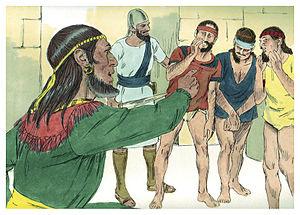
Illustration biblique du livre de la First Book of Chronicles chapitre 19 עברית: 19 האיור המקראי של change me! פרק हिन्दी: {{{hi}}} अध्याय change me! की पुस्तक की बाइबिल चित्रण Bahasa Indonesia: Ilustrasi Alkitab dari First Book of Chronicles pasal 19 Italiano: Illustrazione biblica del libro della change me! Capitolo 19 日本語: change me!19章の本の聖書の実例 Jawa: Ilustrasi Alkitab saking First Book of Chronicles pasal 19 한국어: change me! 19 장 장부의 성경 그림 Bahasa Melayu: Ilustrasi Alkitab dari First Book of Chronicles pasal 19